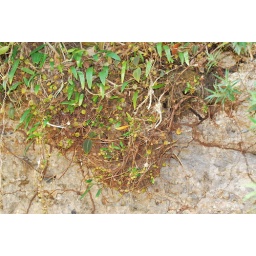
Growing lithophytic on a rock close to the beach in Bako NP.